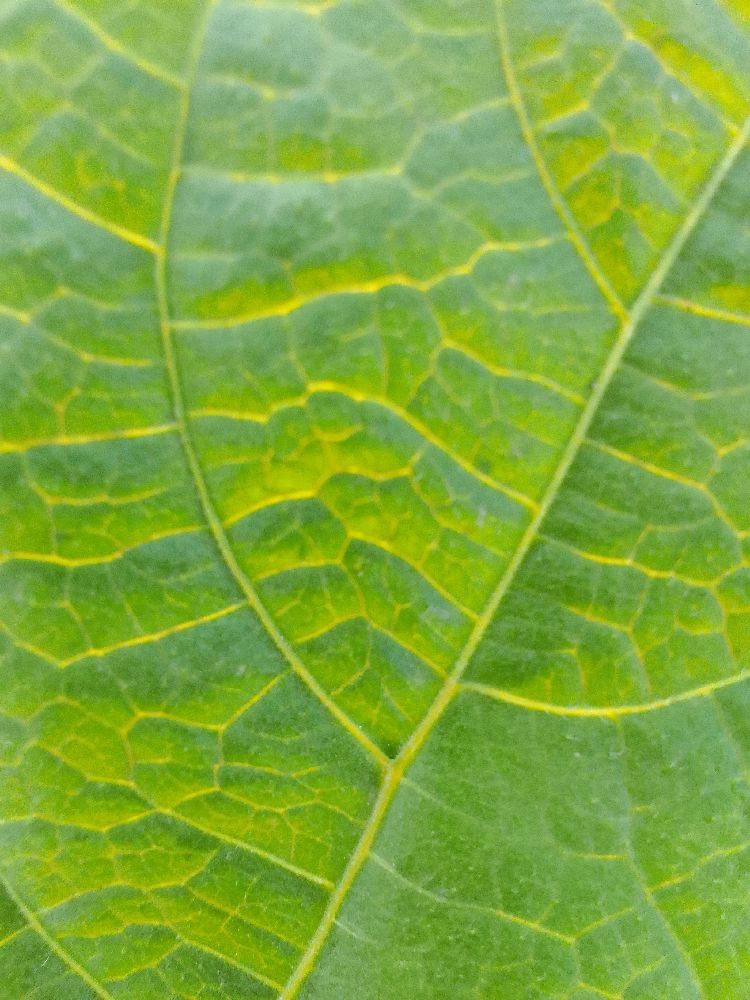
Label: healthy